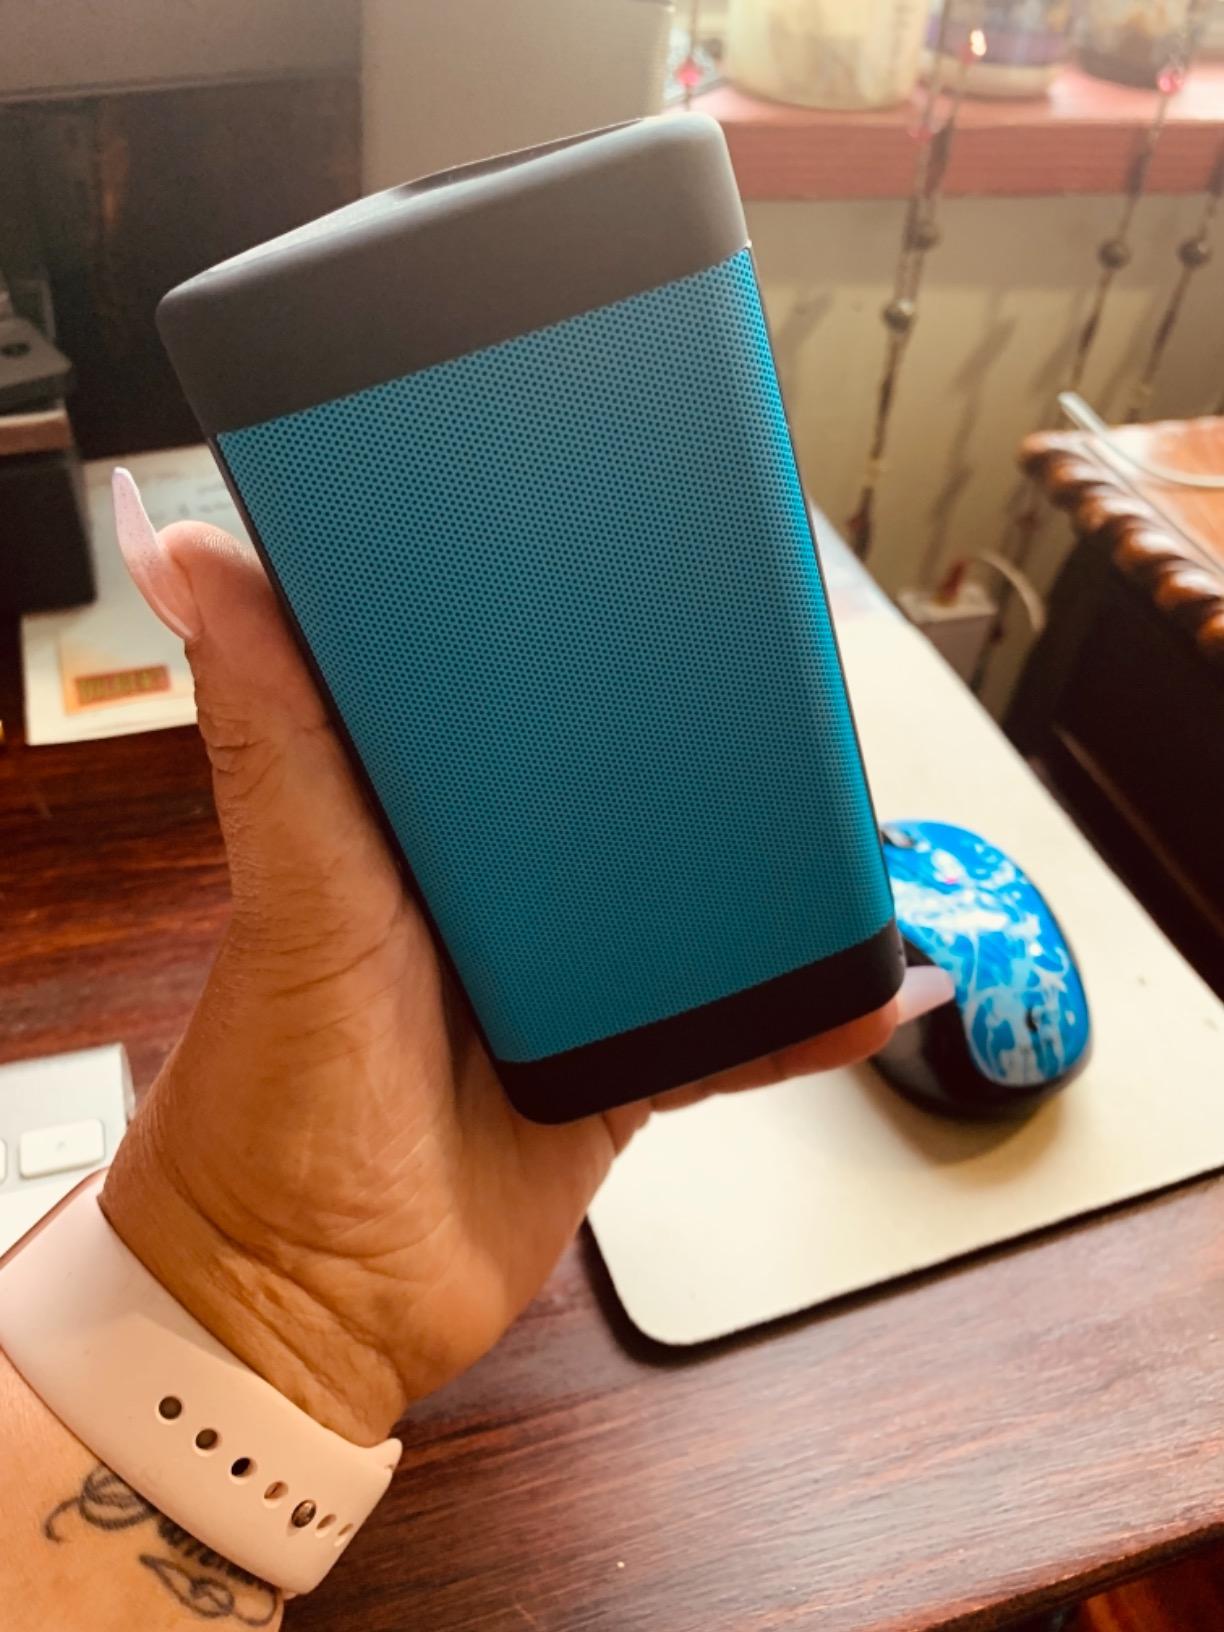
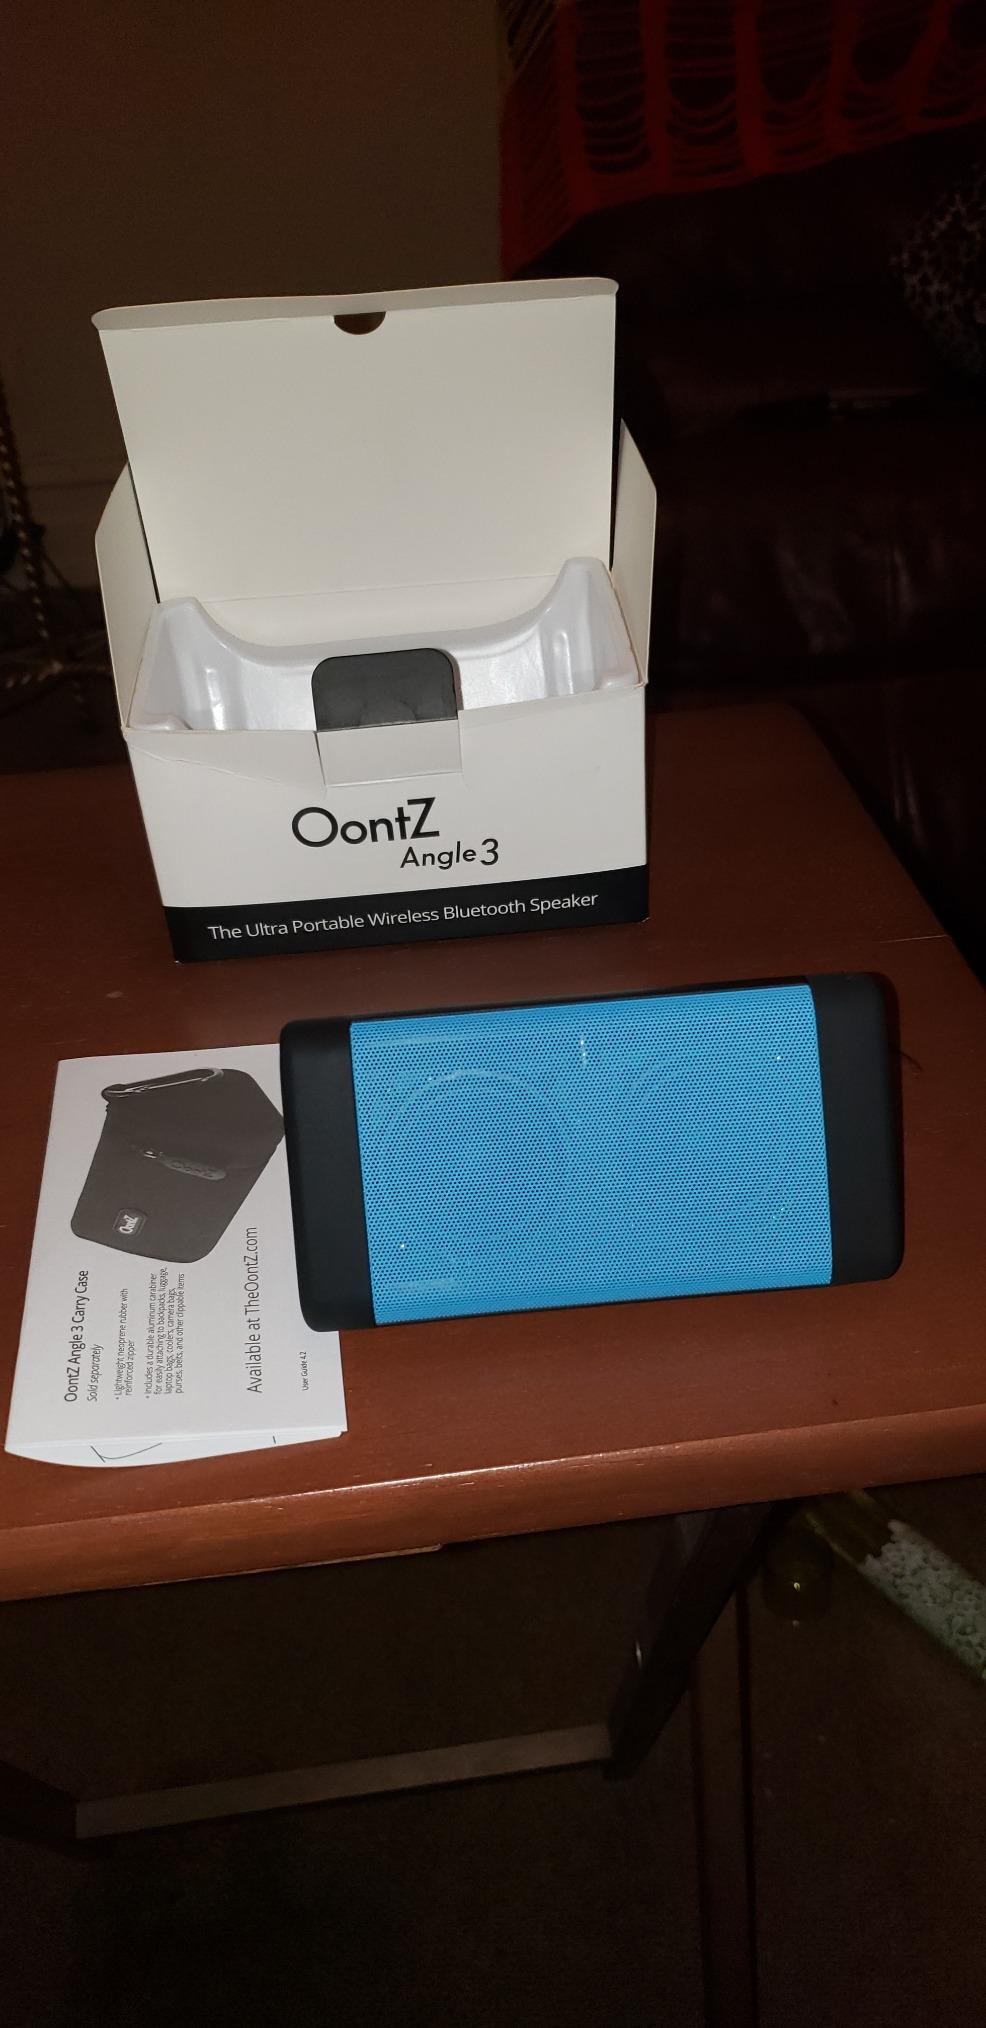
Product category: speaker
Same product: yes